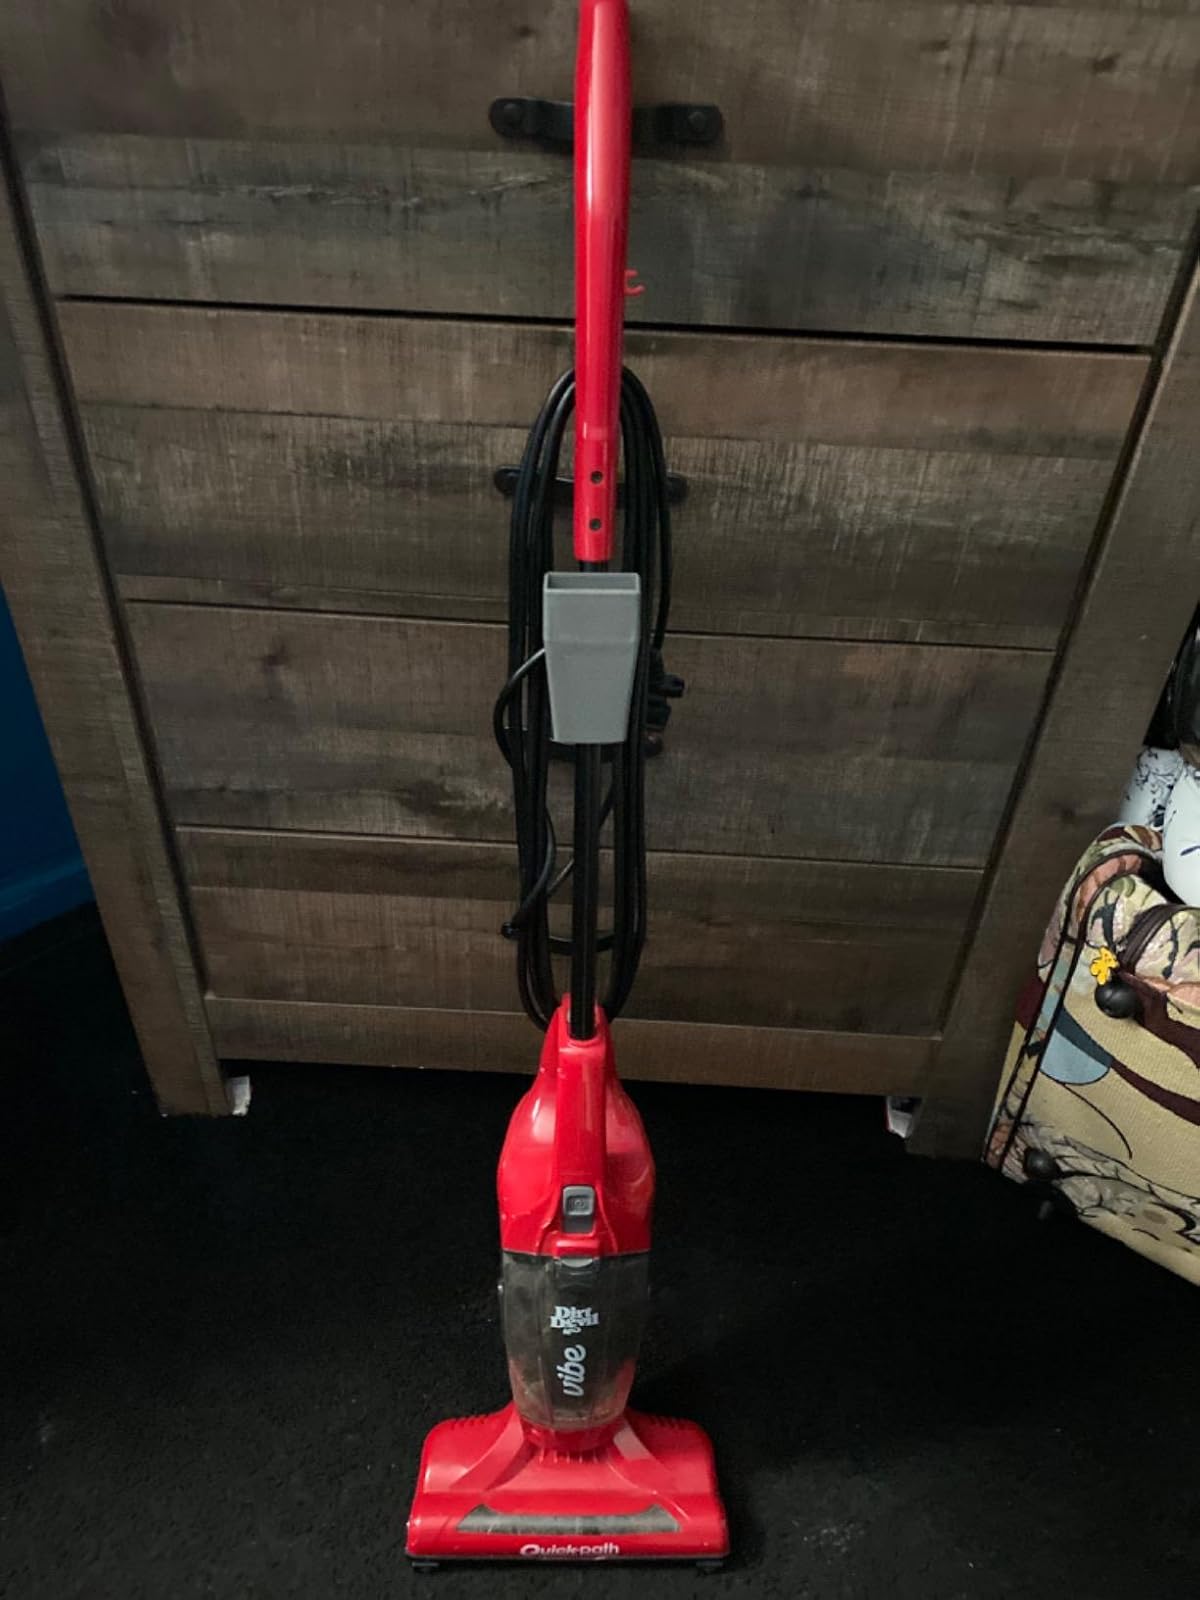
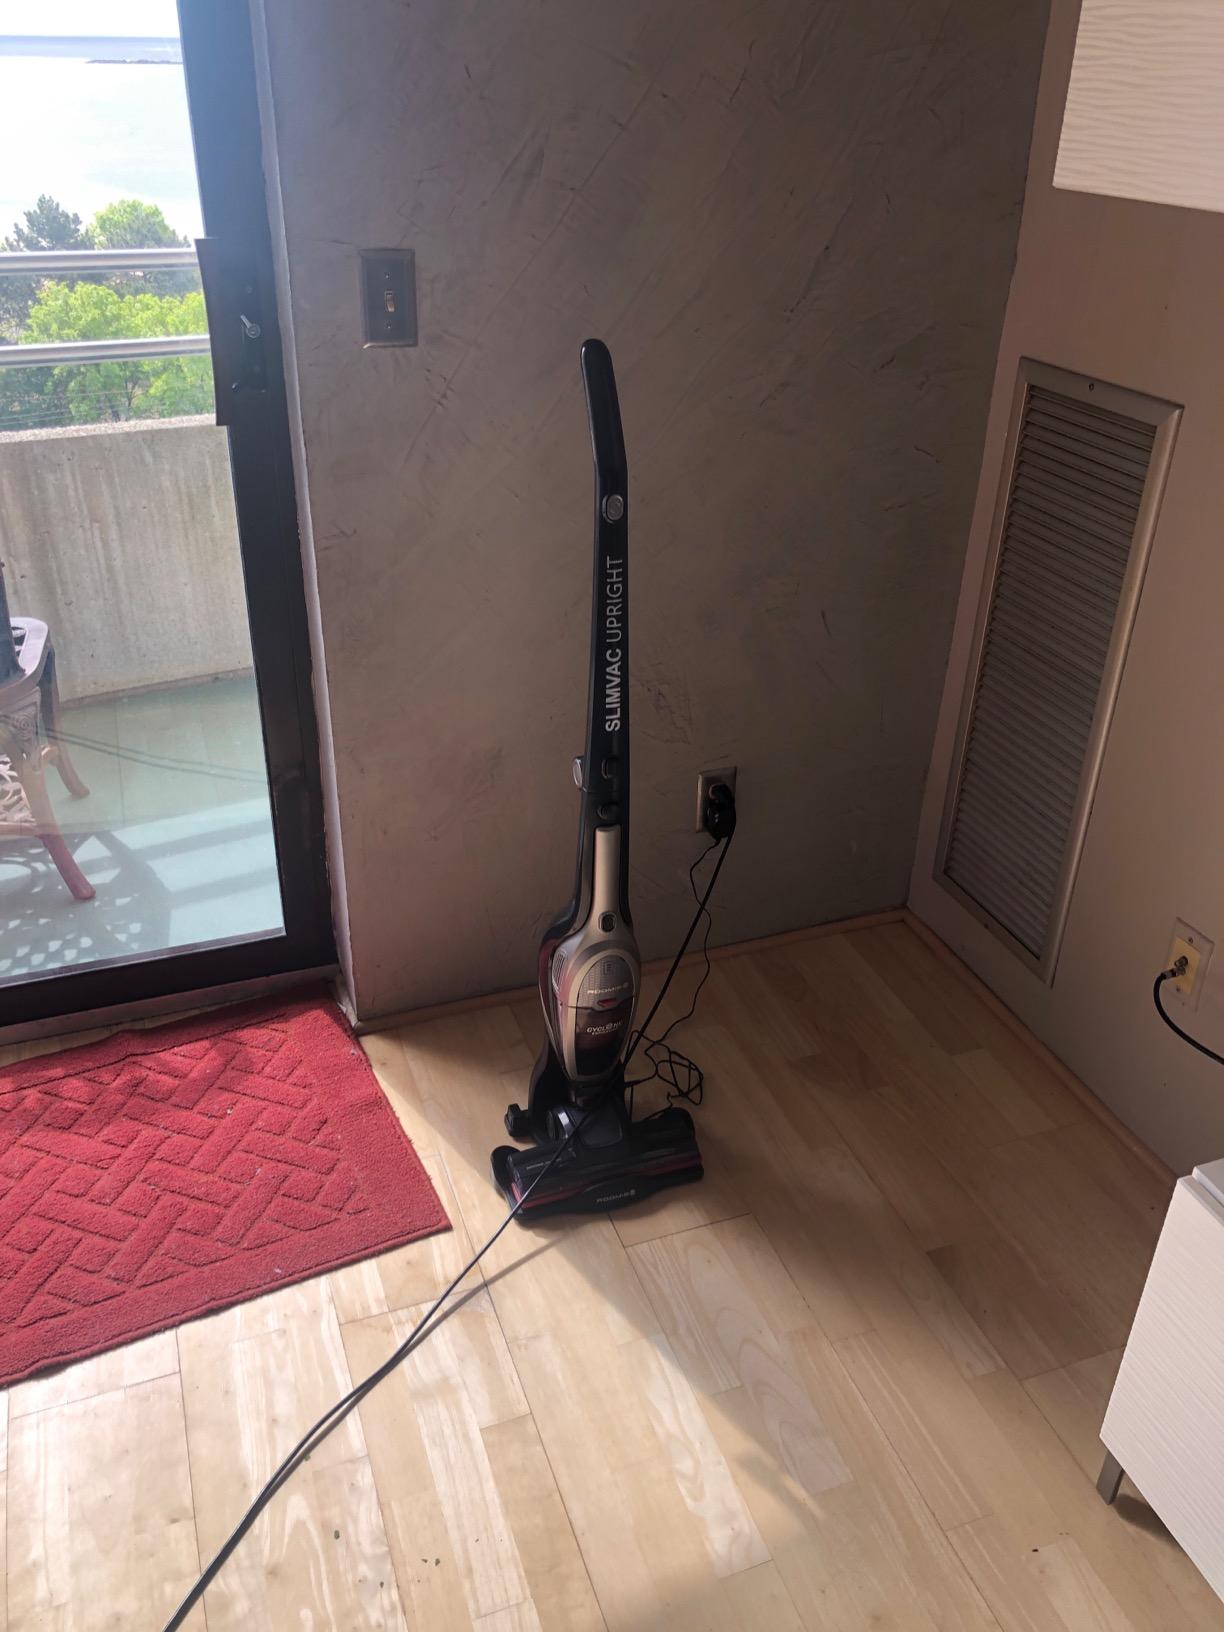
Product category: items_vacuum
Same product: no